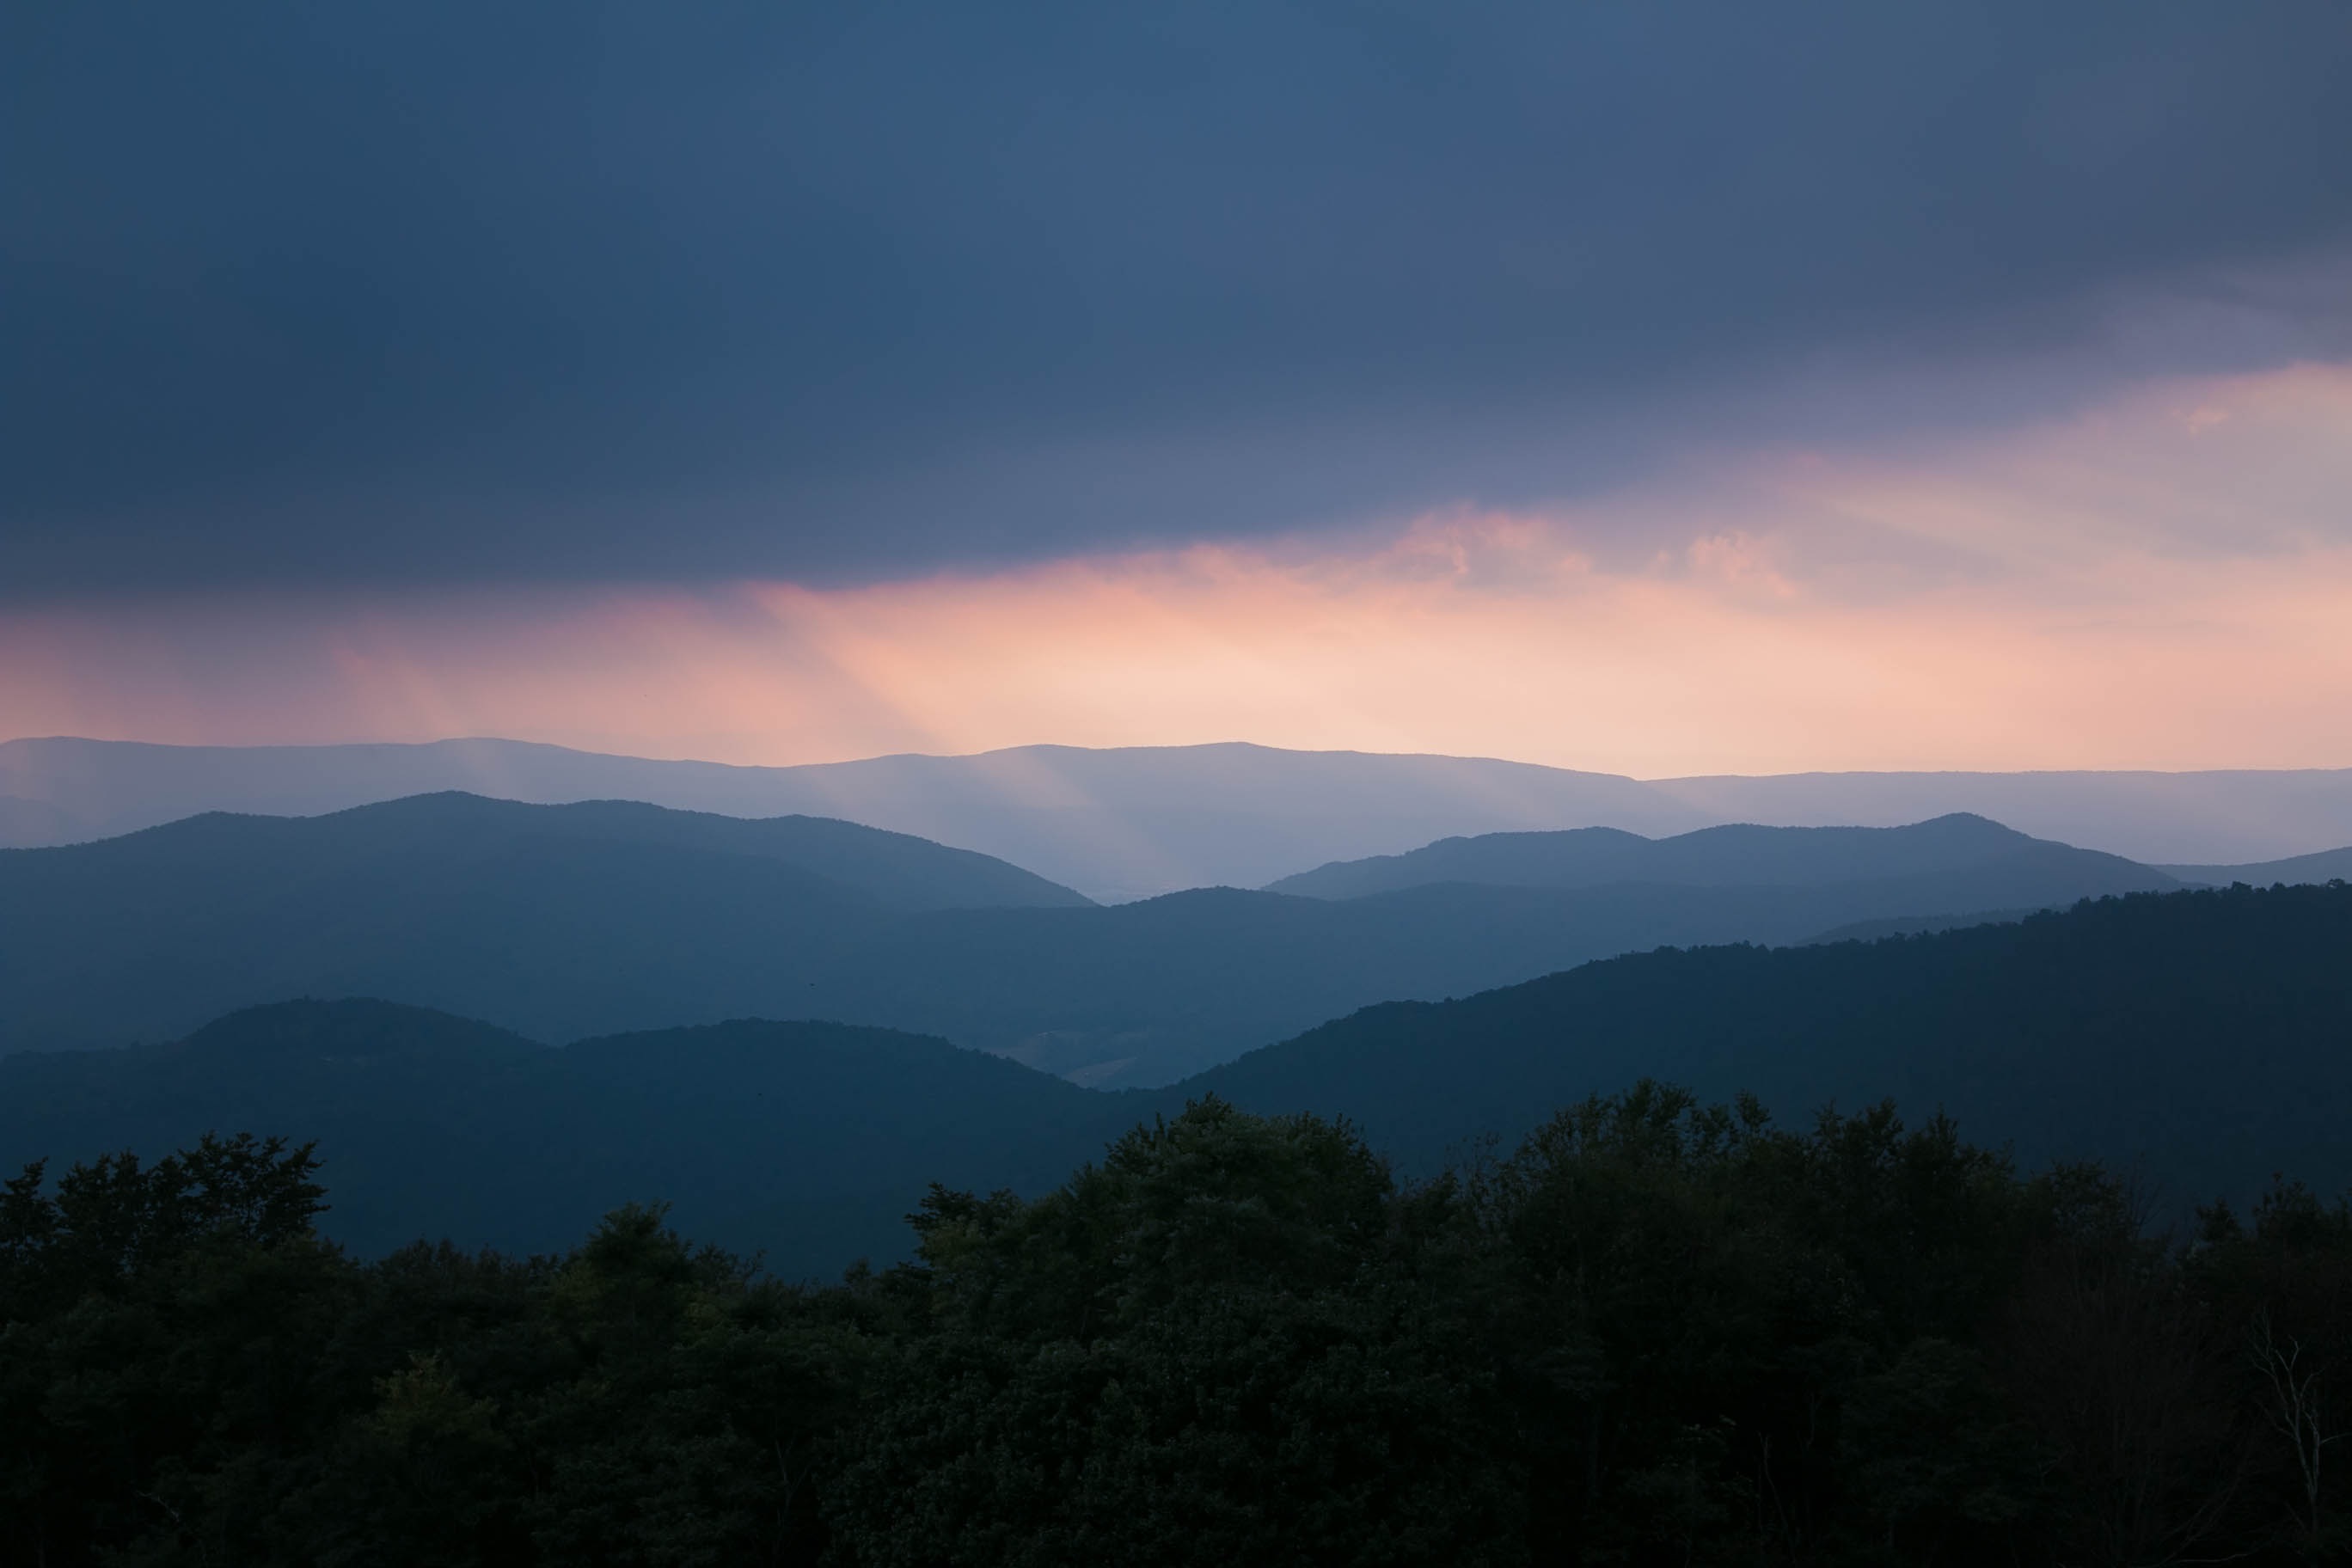
nature, horizon, wilderness, mountain, cloud, sky, sunrise, sunset, mist, skyline, morning, hill, dawn, mountain range, dusk, evening, twilight, tranquil, scenic, ridge, mountains, plateau, landform, geographical feature, atmospheric phenomenon, mountainous landforms